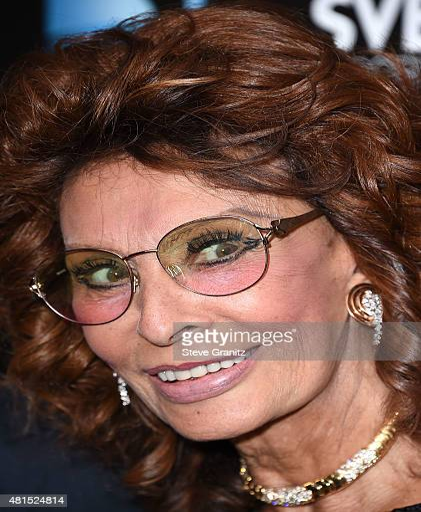
actor arrives at the premiere